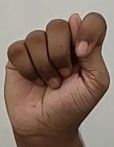
ASL sign: T